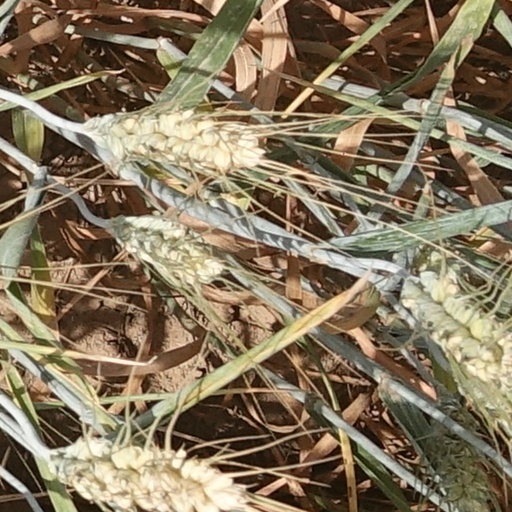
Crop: wheat